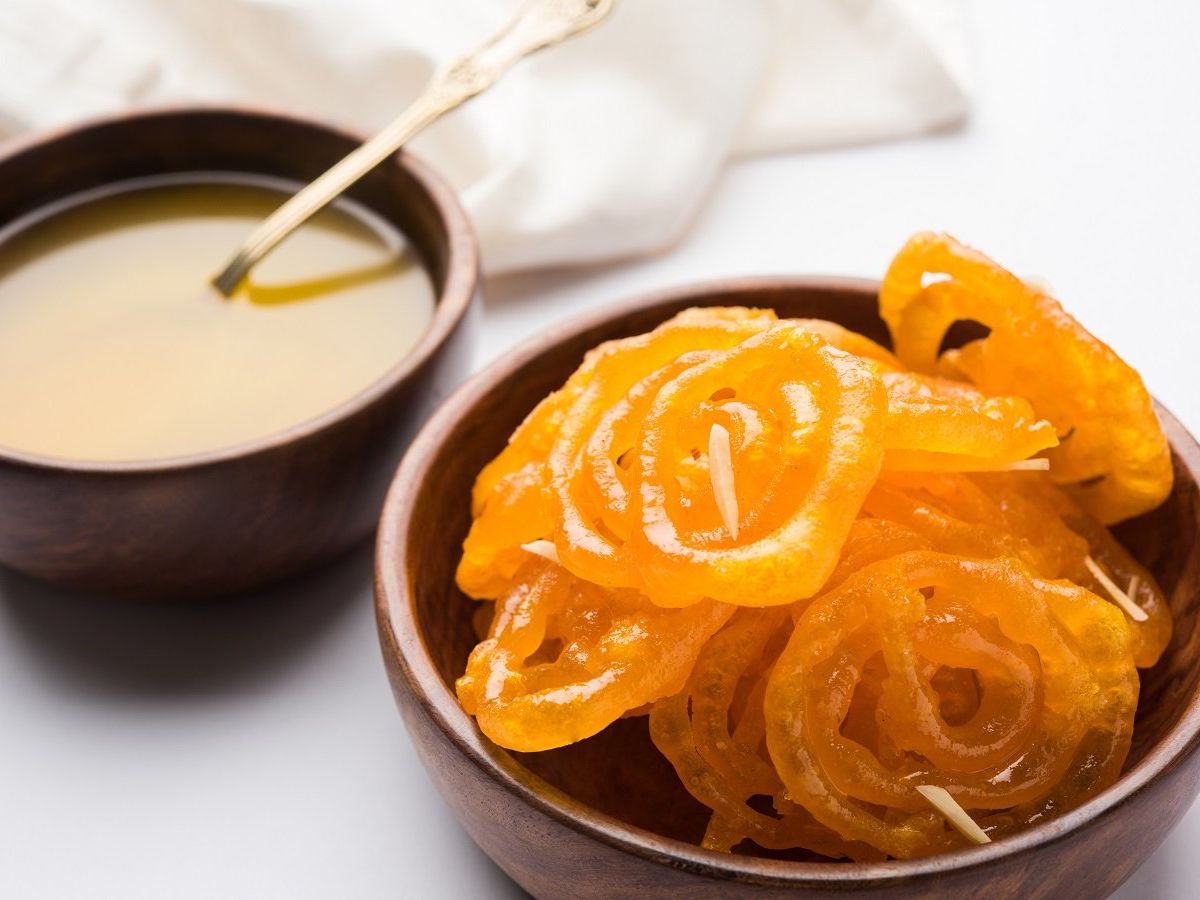
Dish: jalebi